John C. McKenzie

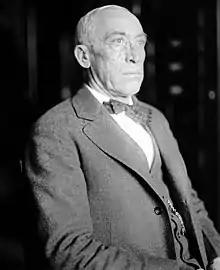
McKenzie 1921–22

John Charles McKenzie (February 18, 1860 – September 17, 1941) was a U.S. Representative from Illinois.